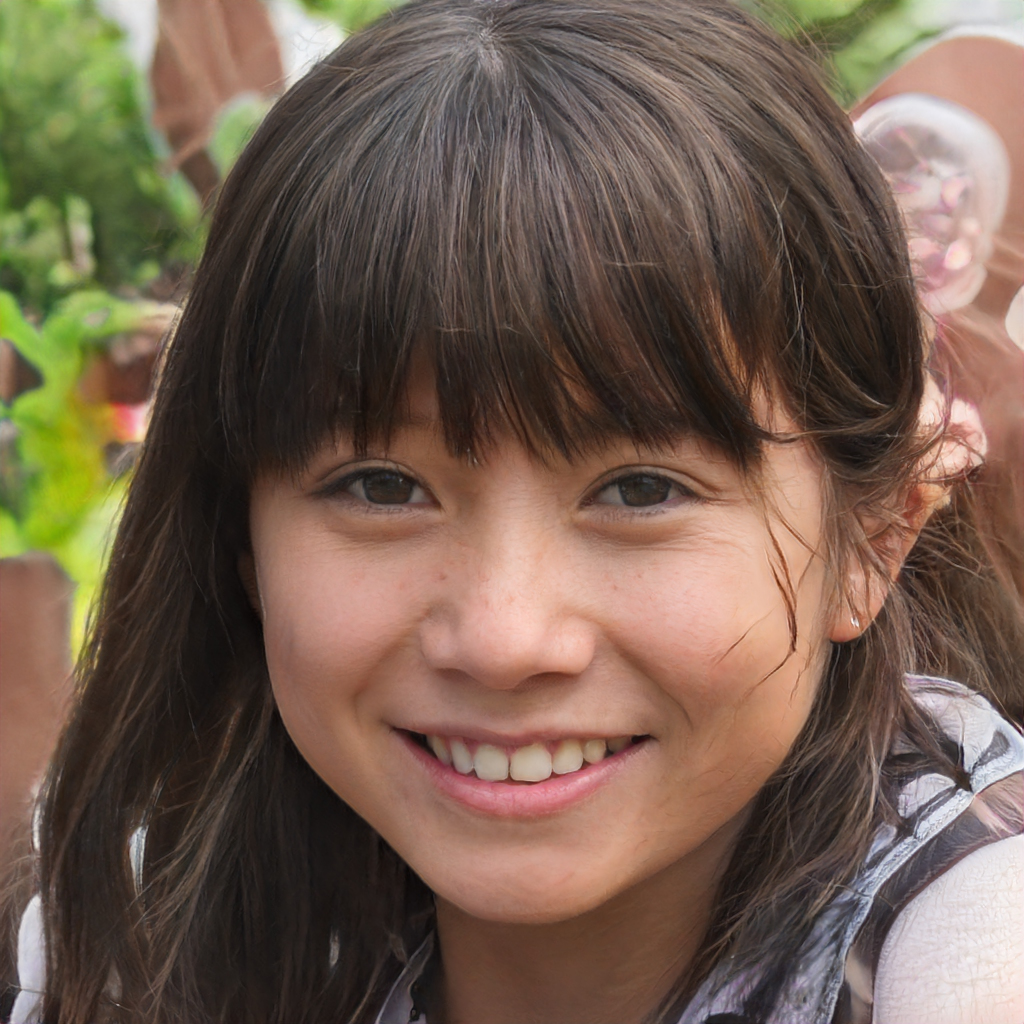
Gender: Female